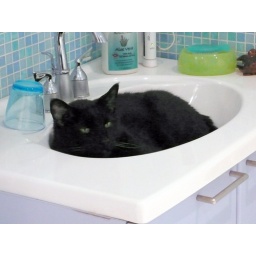
cat in sink